Worst Friends (2009 film)

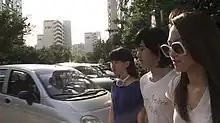
Still from the short film "Worst Friends"

Worst Friends is a 2009 South Korean short film starring Kim Soo-hyun. Its directorial intention is a retrospective of losing a friend in delirious Seoul. Directed and written by Namkoong Sun, it was made at the Korea National University of Arts' Department of Film Graduation Workshop.